Southside Historic District (Corning, New York)

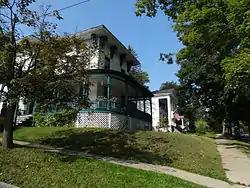
Southside Historic District, September 2012

Southside Historic District is a national historic district located at Corning, Steuben County, New York. The district encompasses 624 contributing buildings, one contributing site and four contributing objects in a predominantly residential section of Corning. The district developed after 1835 and includes notable examples of Federal, Greek Revival, and Victorian architecture. Located in the district is the separately listed World War Memorial Library. Other notable buildings include the Steuben County Courthouse designed by J. Foster Warner, the "Voting Booth" (c. 1893-1898), Corning Free Academy (1922), the First United Methodist Church of Corning and Christ Episcopal Church.